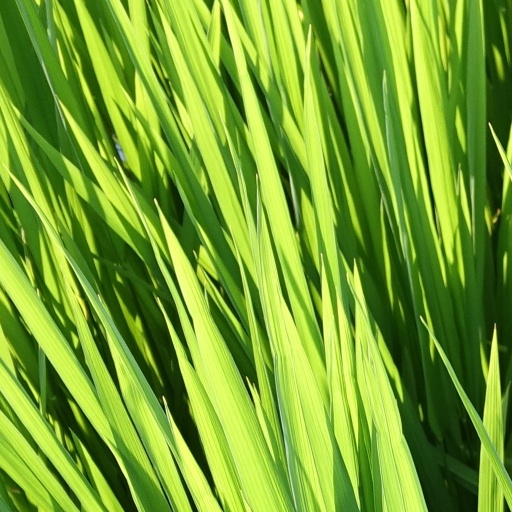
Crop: rice